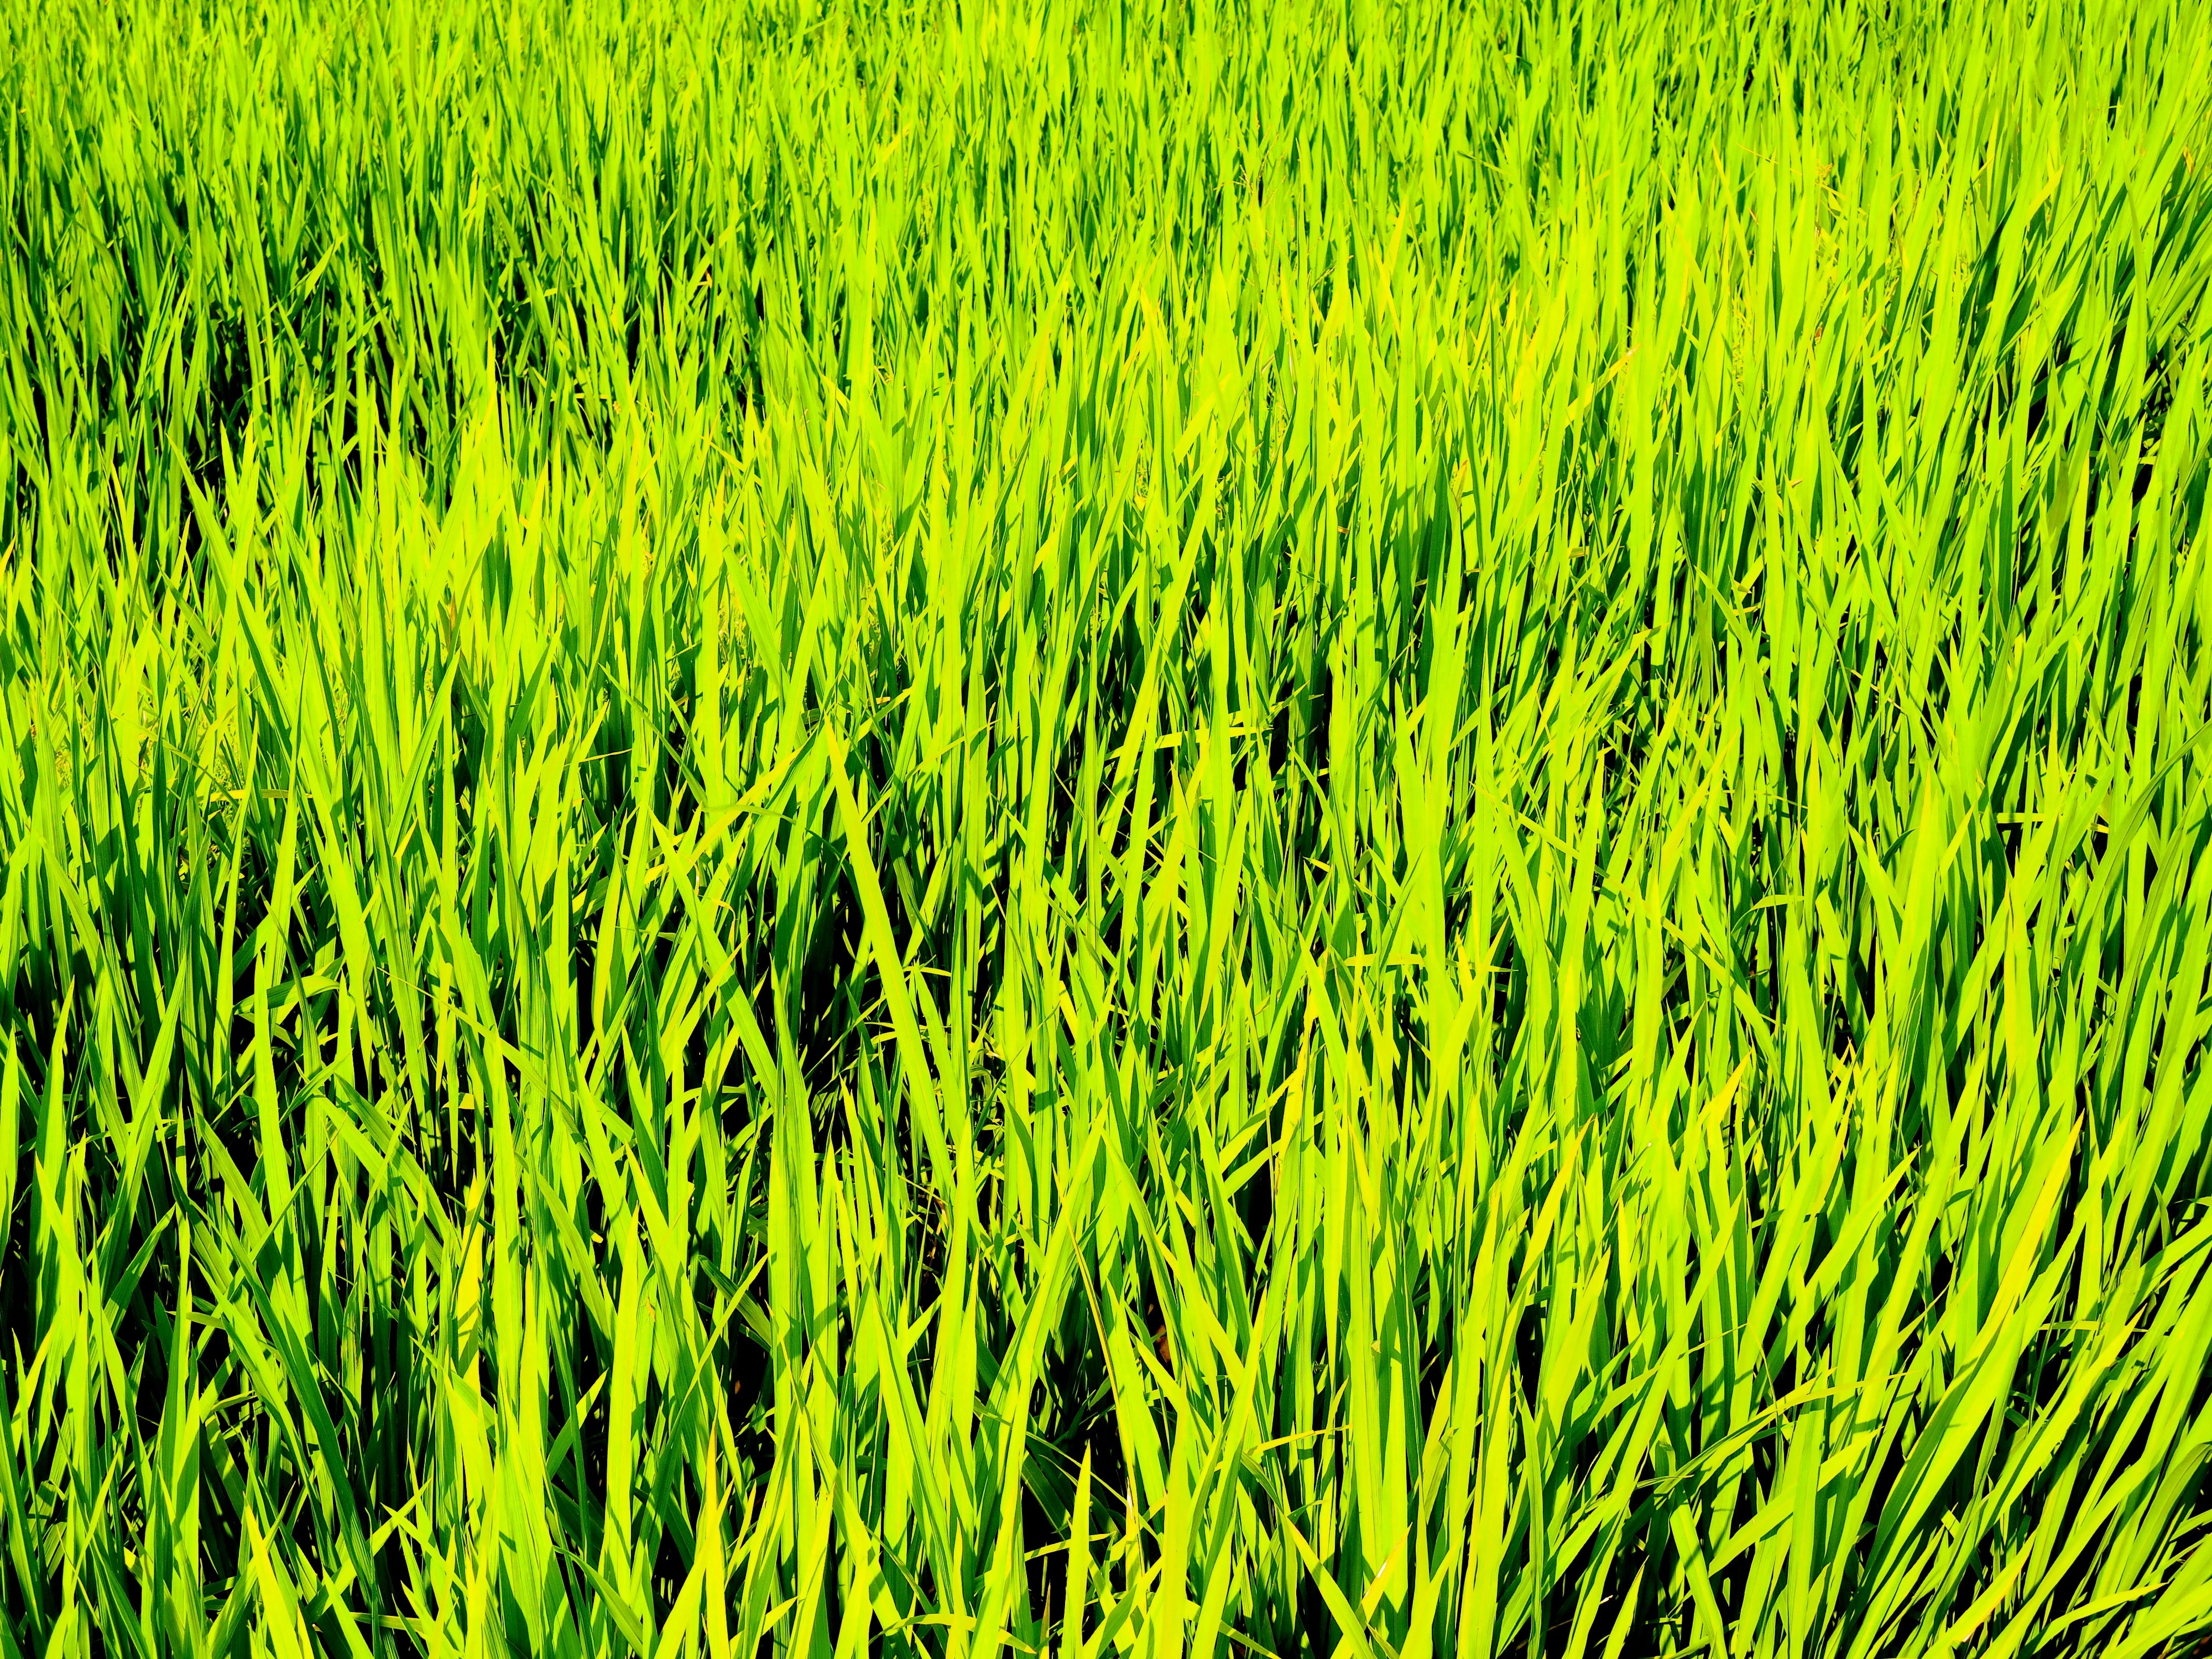
nature, grass, growth, plant, field, lawn, meadow, barley, wheat, prairie, food, green, crop, color, agriculture, flora, rice, plants, grassland, bright, vibrant, paddy field, grass family, land plant